Sakshi Shivanand

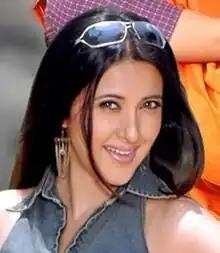
Sakshi Shivanand in 2006

Sakshi Shivanand is an Indian actress, who has appeared in Telugu, Tamil, Kannada, Malayalam and Hindi films. Her most notable work is "Aapko Pehle Bhi Kahin Dekha Hai" which was directed by Anubhav Sinha and co-starred Priyanshu Chatterjee, Om Puri and Farida Jalal. She has also lent her voice to Cinderella in "The Story of Cinderella", an animation television series telecast in India on Just Kids! on Sahara TV.